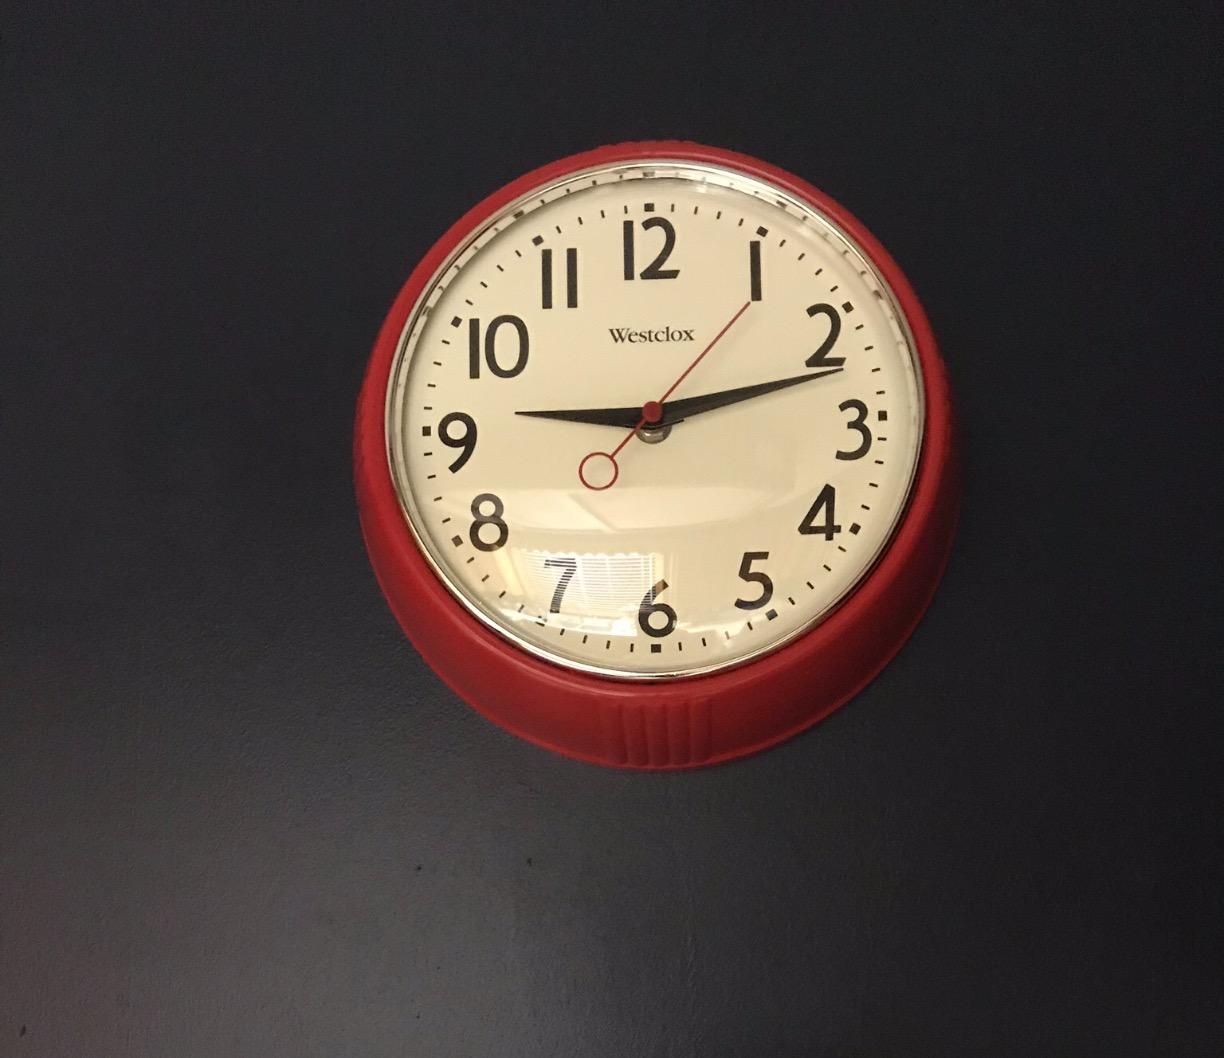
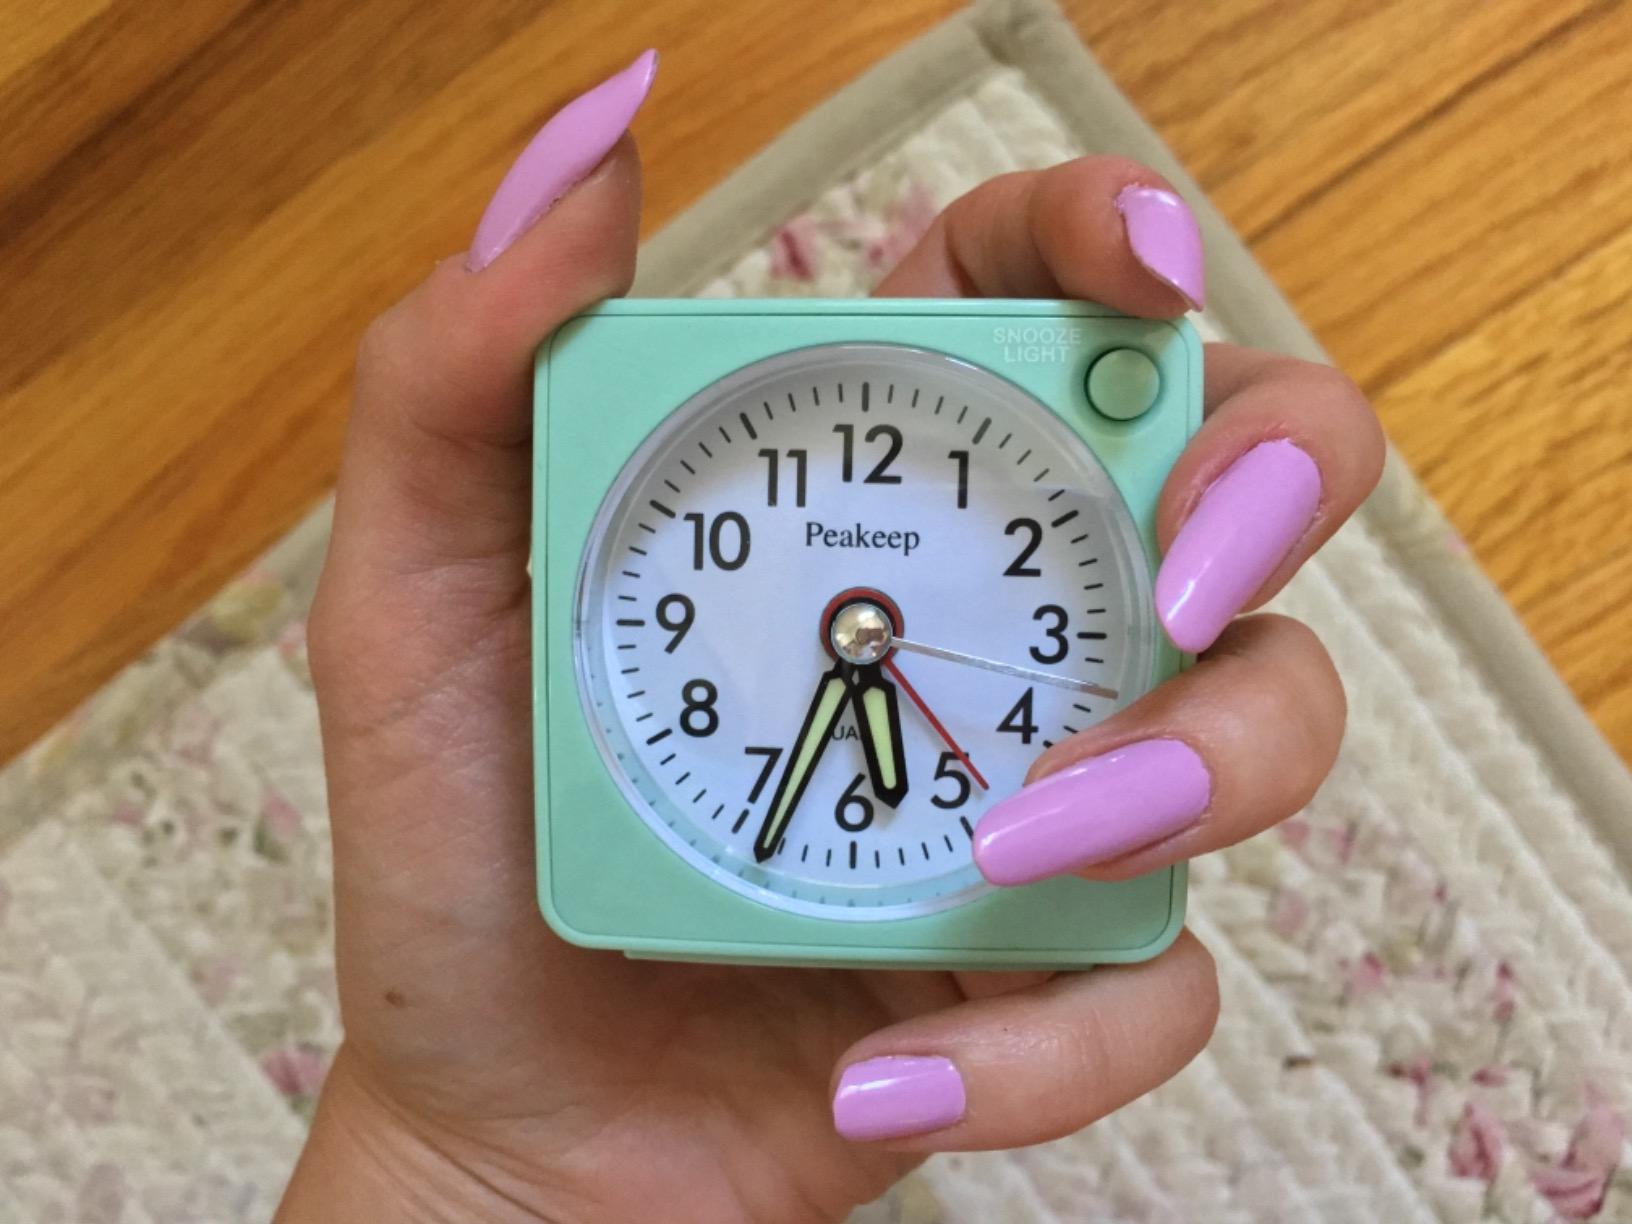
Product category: clock
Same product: no